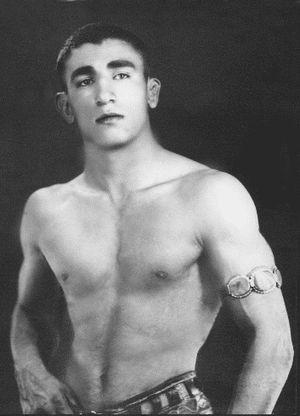
Abbas Zandi, né le 3 juin 1930 à Téhéran et mort le 30 octobre 2017 dans la même ville, est un lutteur libre iranien.